Ron Johnson

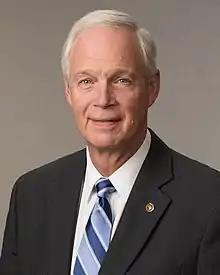
Official portrait, 2020

Ronald Harold Johnson (born April 8, 1955) is an American businessman and politician serving as the senior United States senator from Wisconsin, a seat he has held since 2011. A Republican, Johnson was first elected to the U.S. Senate in 2010, defeating Democratic incumbent Russ Feingold. He was reelected in 2016, defeating Feingold in a rematch, and in 2022, narrowly defeating Lieutenant Governor Mandela Barnes.